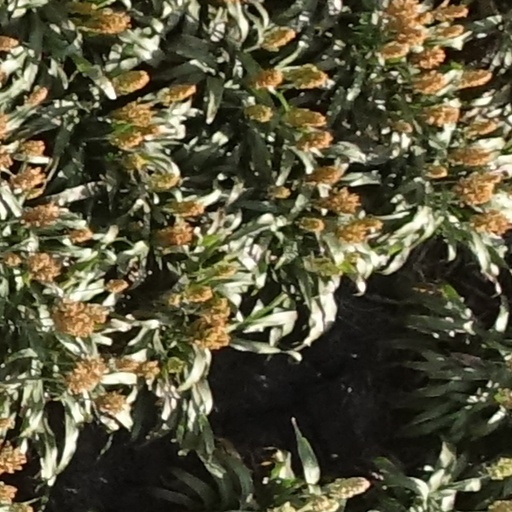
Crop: sorghum